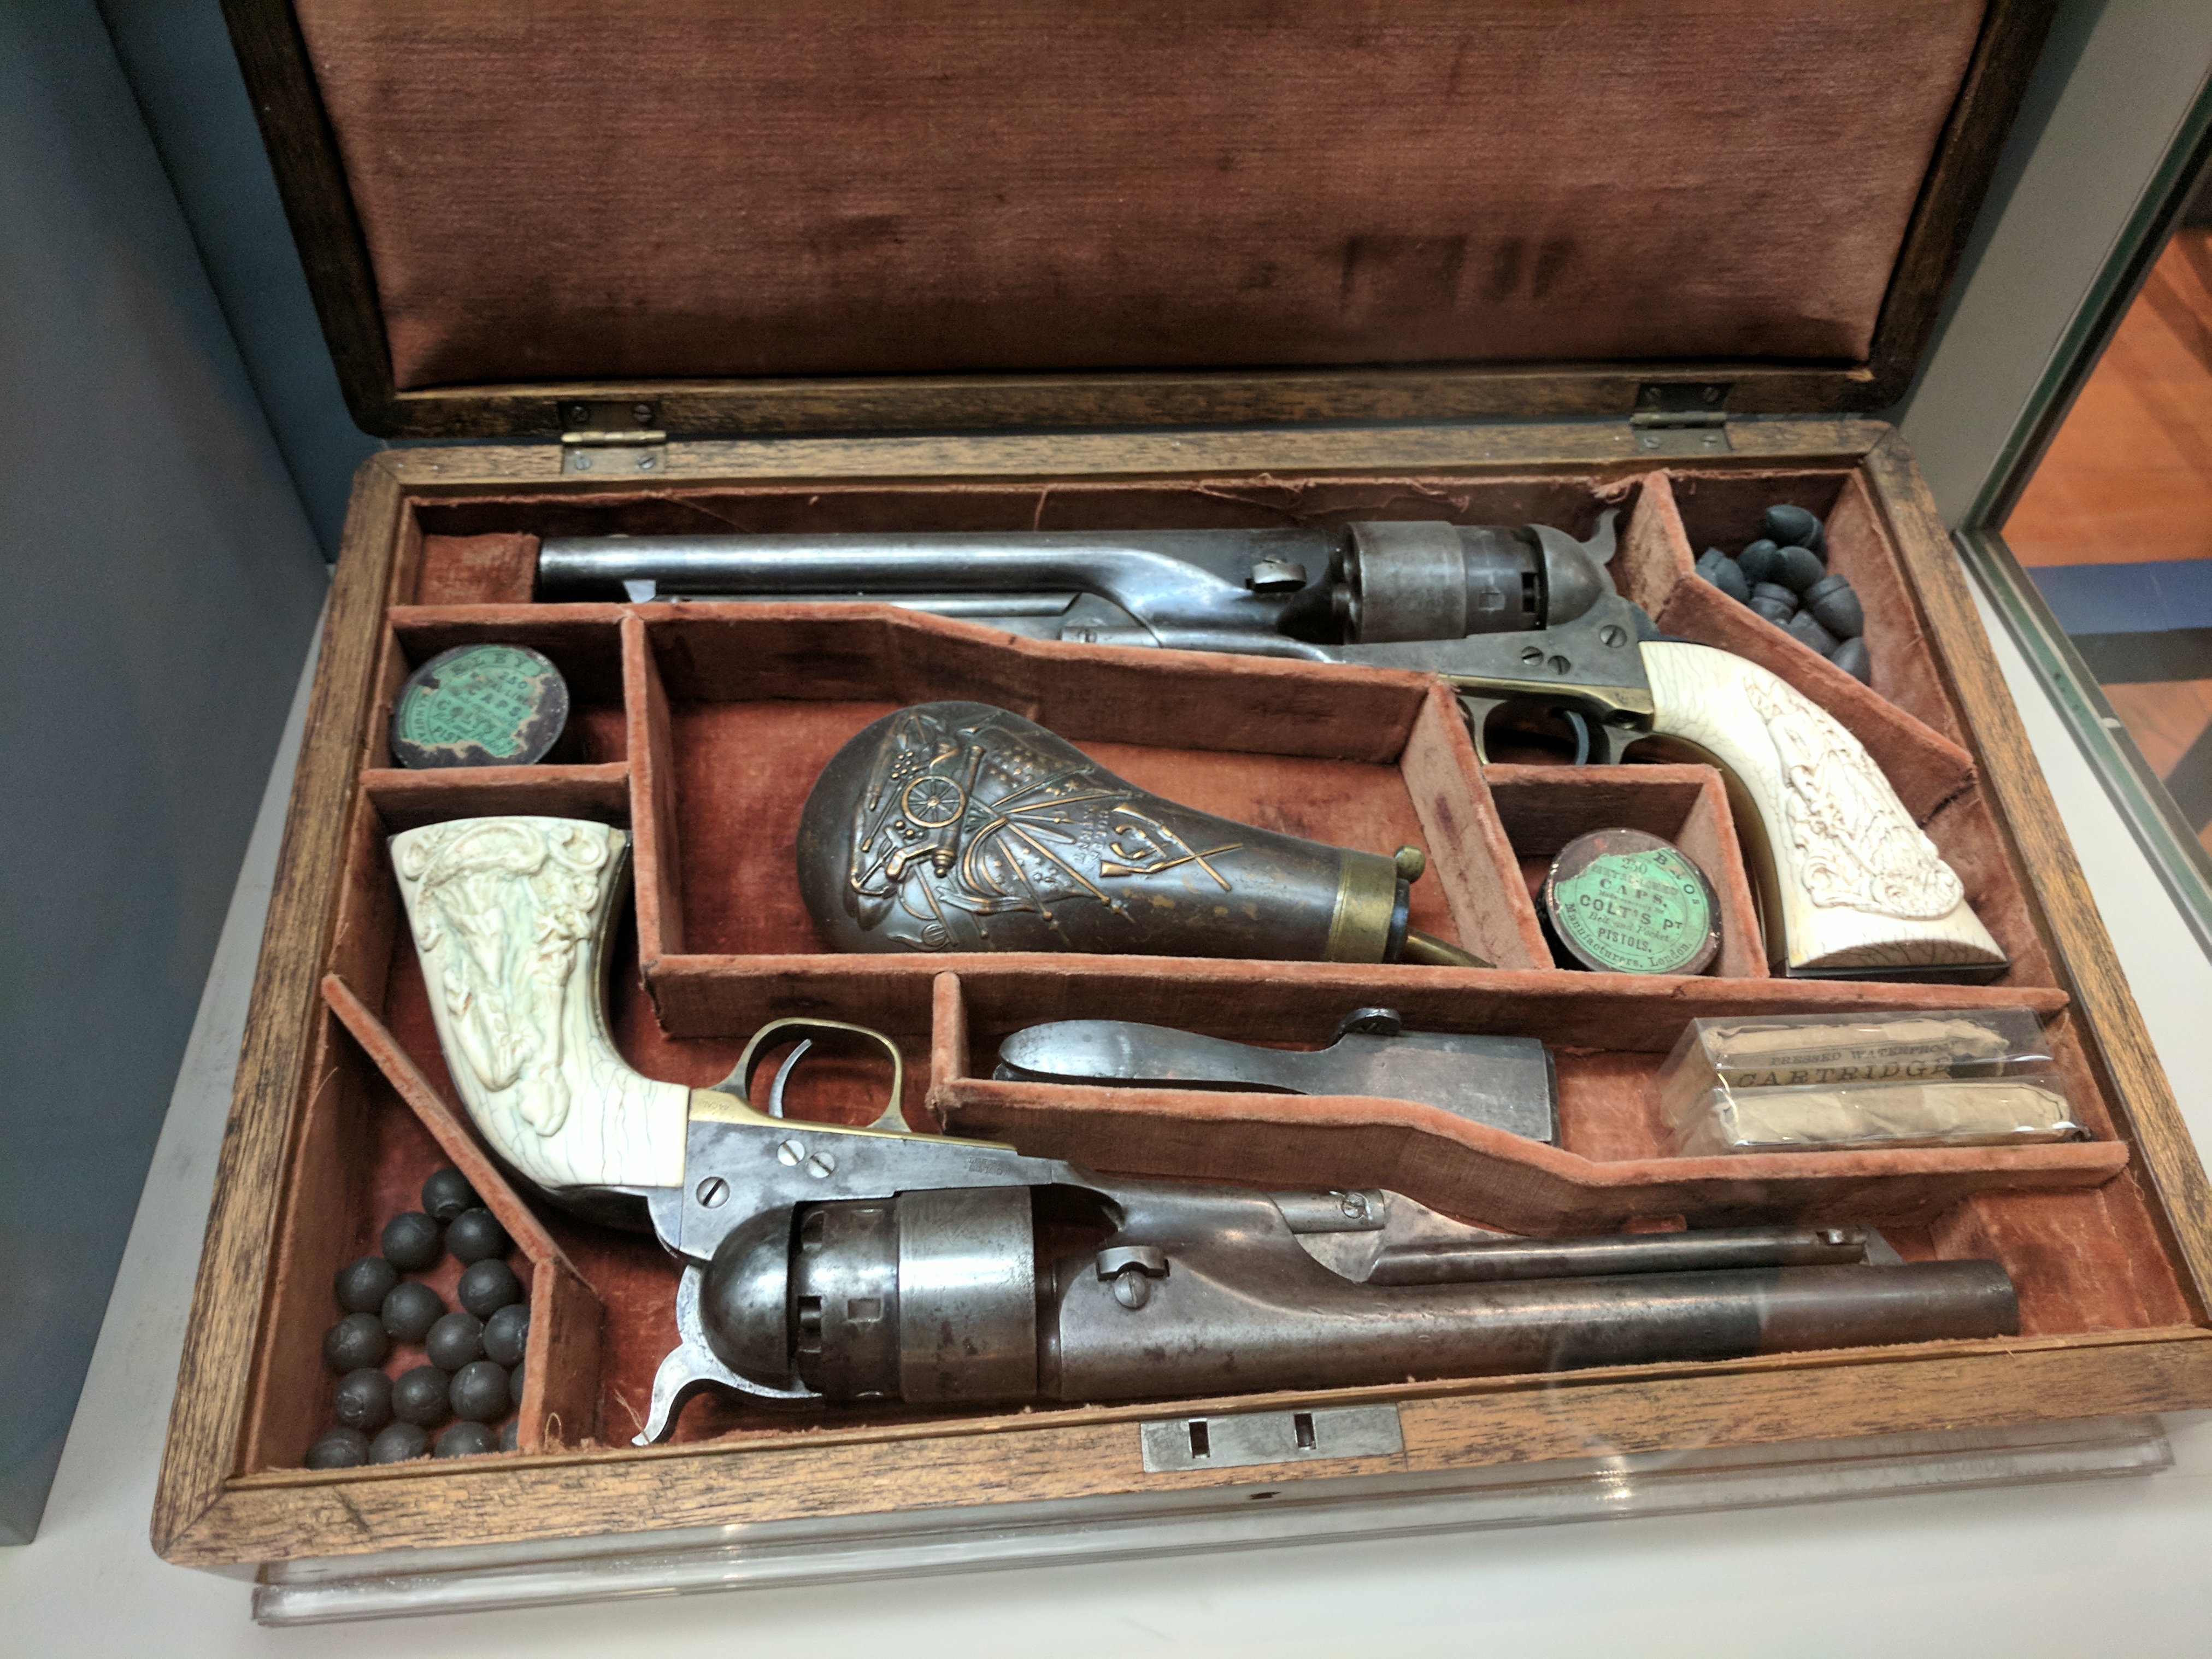
ford, museum, car, cars, auto, automobile, automobiles, machine, machines, truck, trucks, tractor, tractors, plane, planes, train, trains, antique tool, tool, revolver